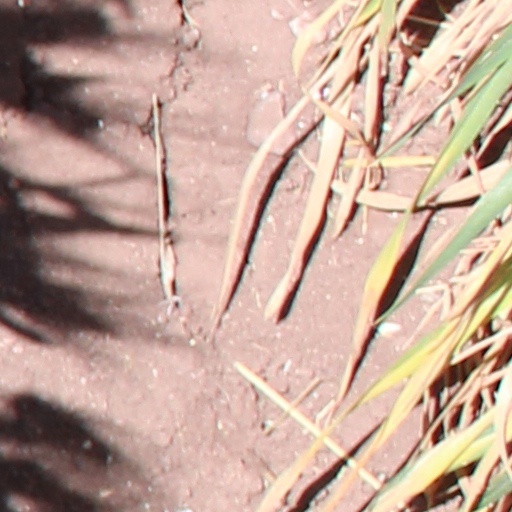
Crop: wheat